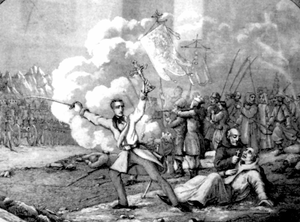
Edward Dembowski est un philosophe, critique littéraire et militant indépendantiste polonais.
Le soulèvement de Cracovie, qui fut déclenché dans la nuit du 20 au 21 février 1846, était censé, conjointement avec une future insurrection du grand-duché de Posen, déclencher une guerre de libération des territoires autrefois polonais ; promptement réprimé, il se solda en fait par la confiscation des terres des aristocrates polonais de Galicie au profit des paysans ukrainiens et par l’annexion de la république de Cracovie à l’empire d'Autriche.